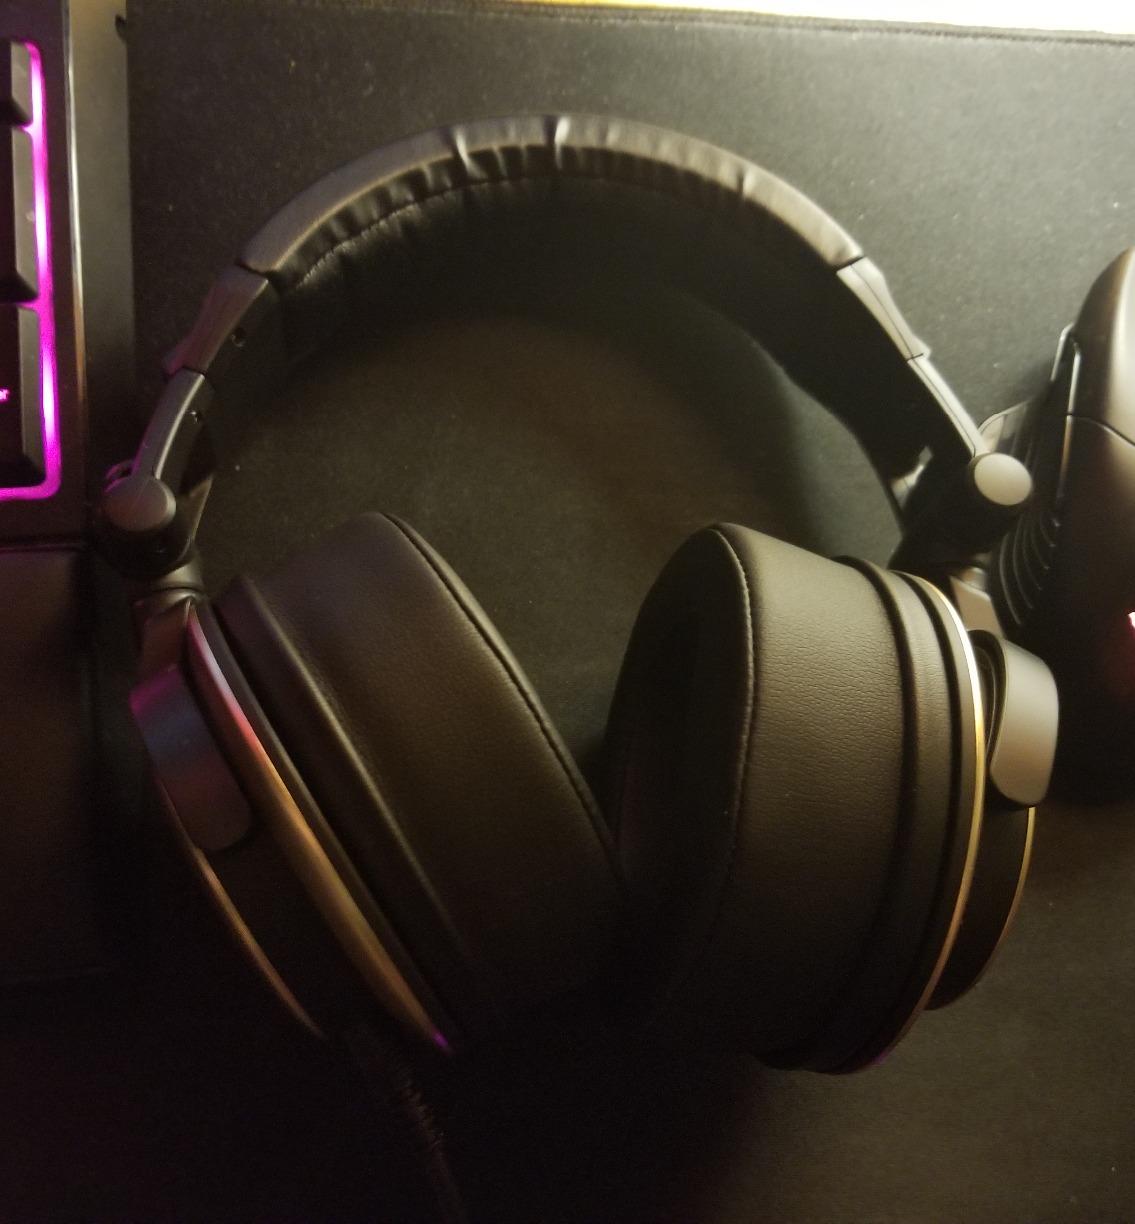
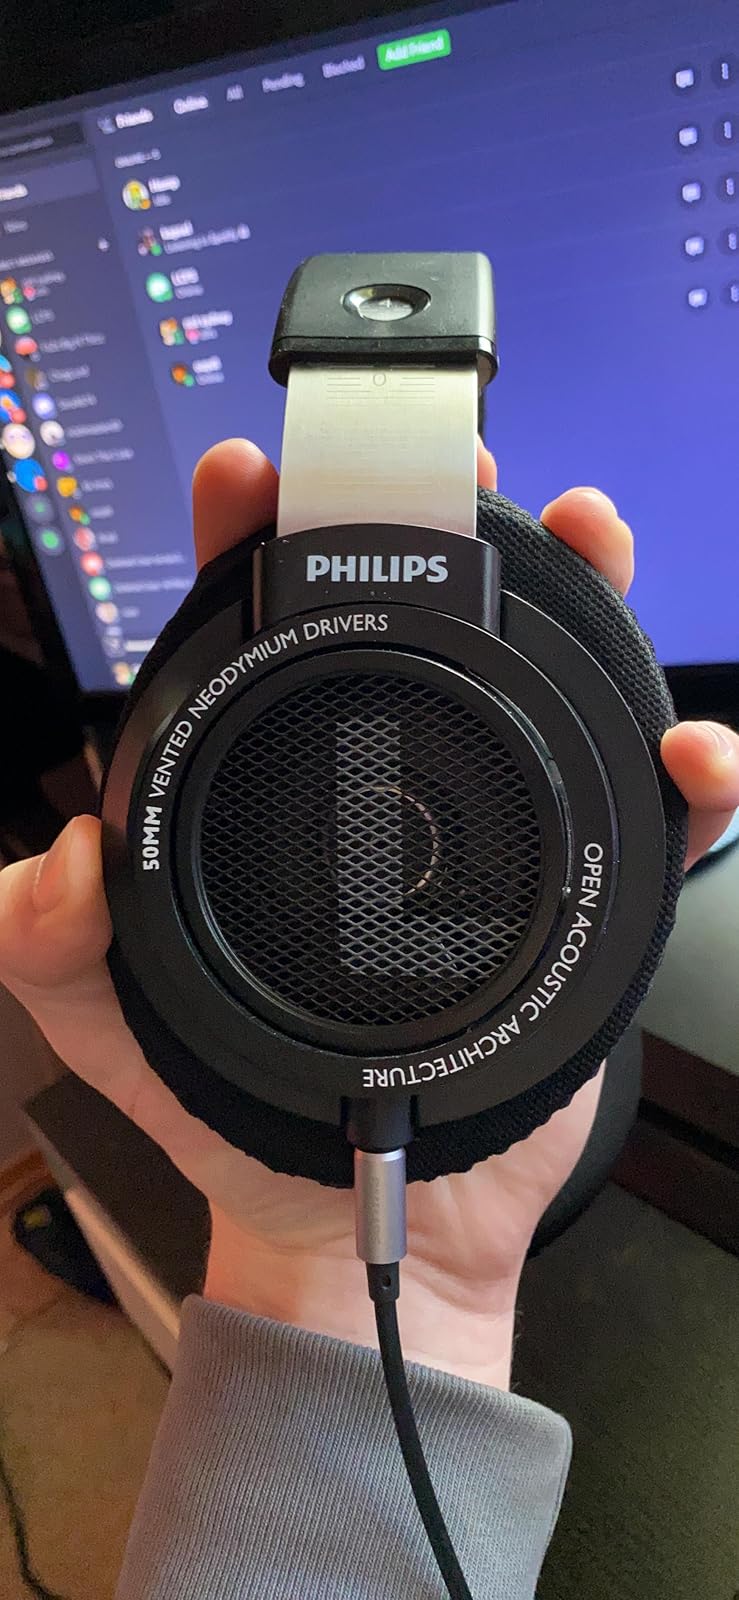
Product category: headphones
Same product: no